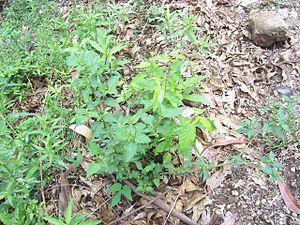
Plant de cari à Munnar (Kerala - Inde).
La cuisine indienne recouvre une grande variété de cuisines régionales d'Inde. Elles sont influencées par les épices, herbes, fruits et légumes que l'on trouve dans chaque région du pays, mais également par la religion et l'histoire.